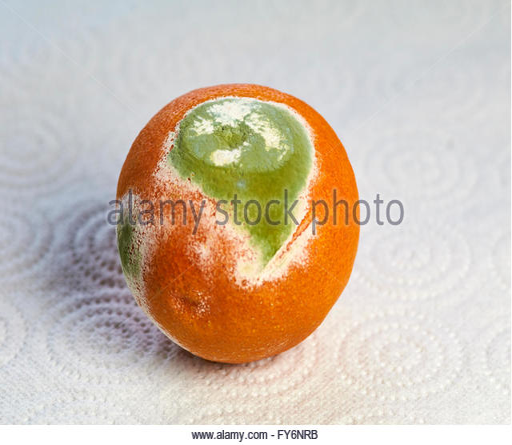
a decaying rotten orange covered in mould